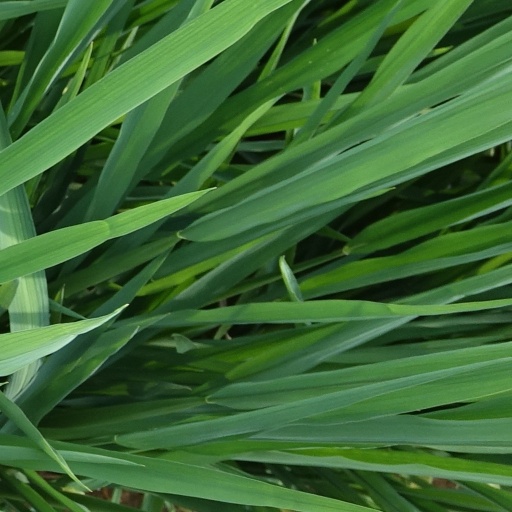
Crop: rice